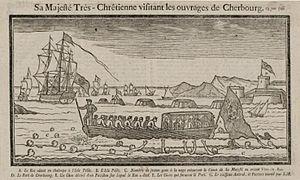
Louis XVI, né le 23 août 1754 à Versailles et mort guillotiné le 21 janvier 1793 à Paris, est roi de France et de Navarre du 10 mai 1774 au 6 novembre 1789, puis roi des Français jusqu’au 21 septembre 1792. Il est le dernier roi de France de la période dite de l'Ancien Régime.